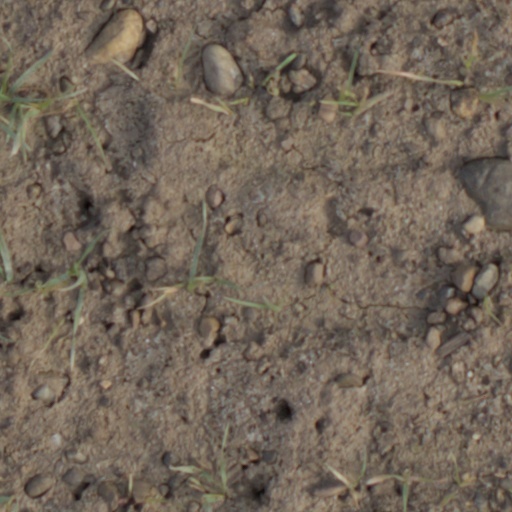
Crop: wheat